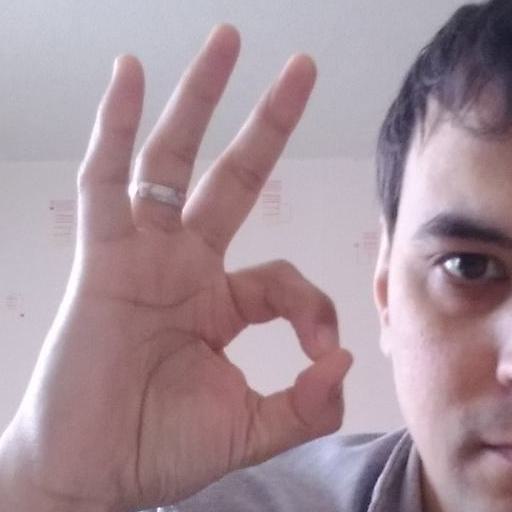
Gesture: ok